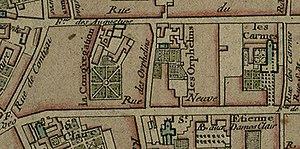
Plan de la ville de Reims, dédié et présenté au Roy à l'occasion de son sacre par son très humble, très obéissant et très fidèl sujet, Dom Coutans, Bénédictain de St Maur.
La rue de Contrai est une voie de la commune de Reims, située dans le département de la Marne, en région Champagne-Ardenne.
La rue des Orphelins est une rue du centre-ville de Reims, en France. Elle relie la rue Gambetta à la rue du Barbâtre.